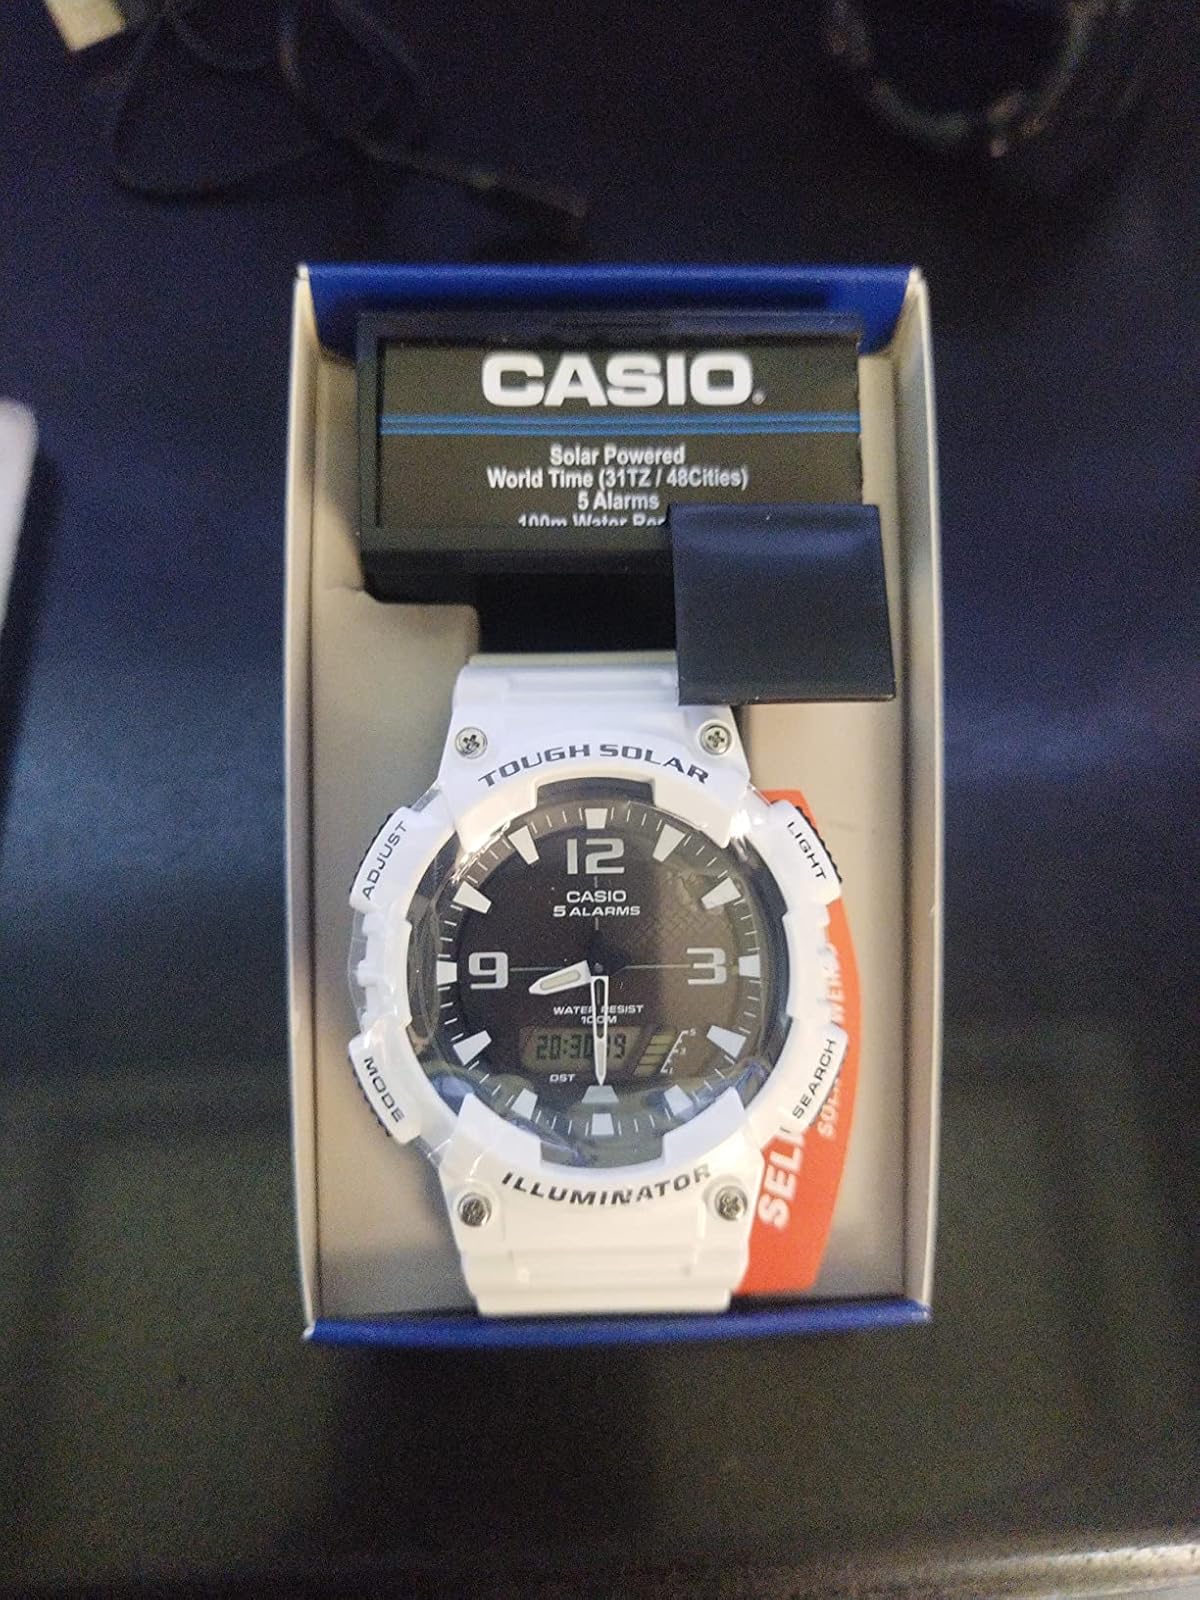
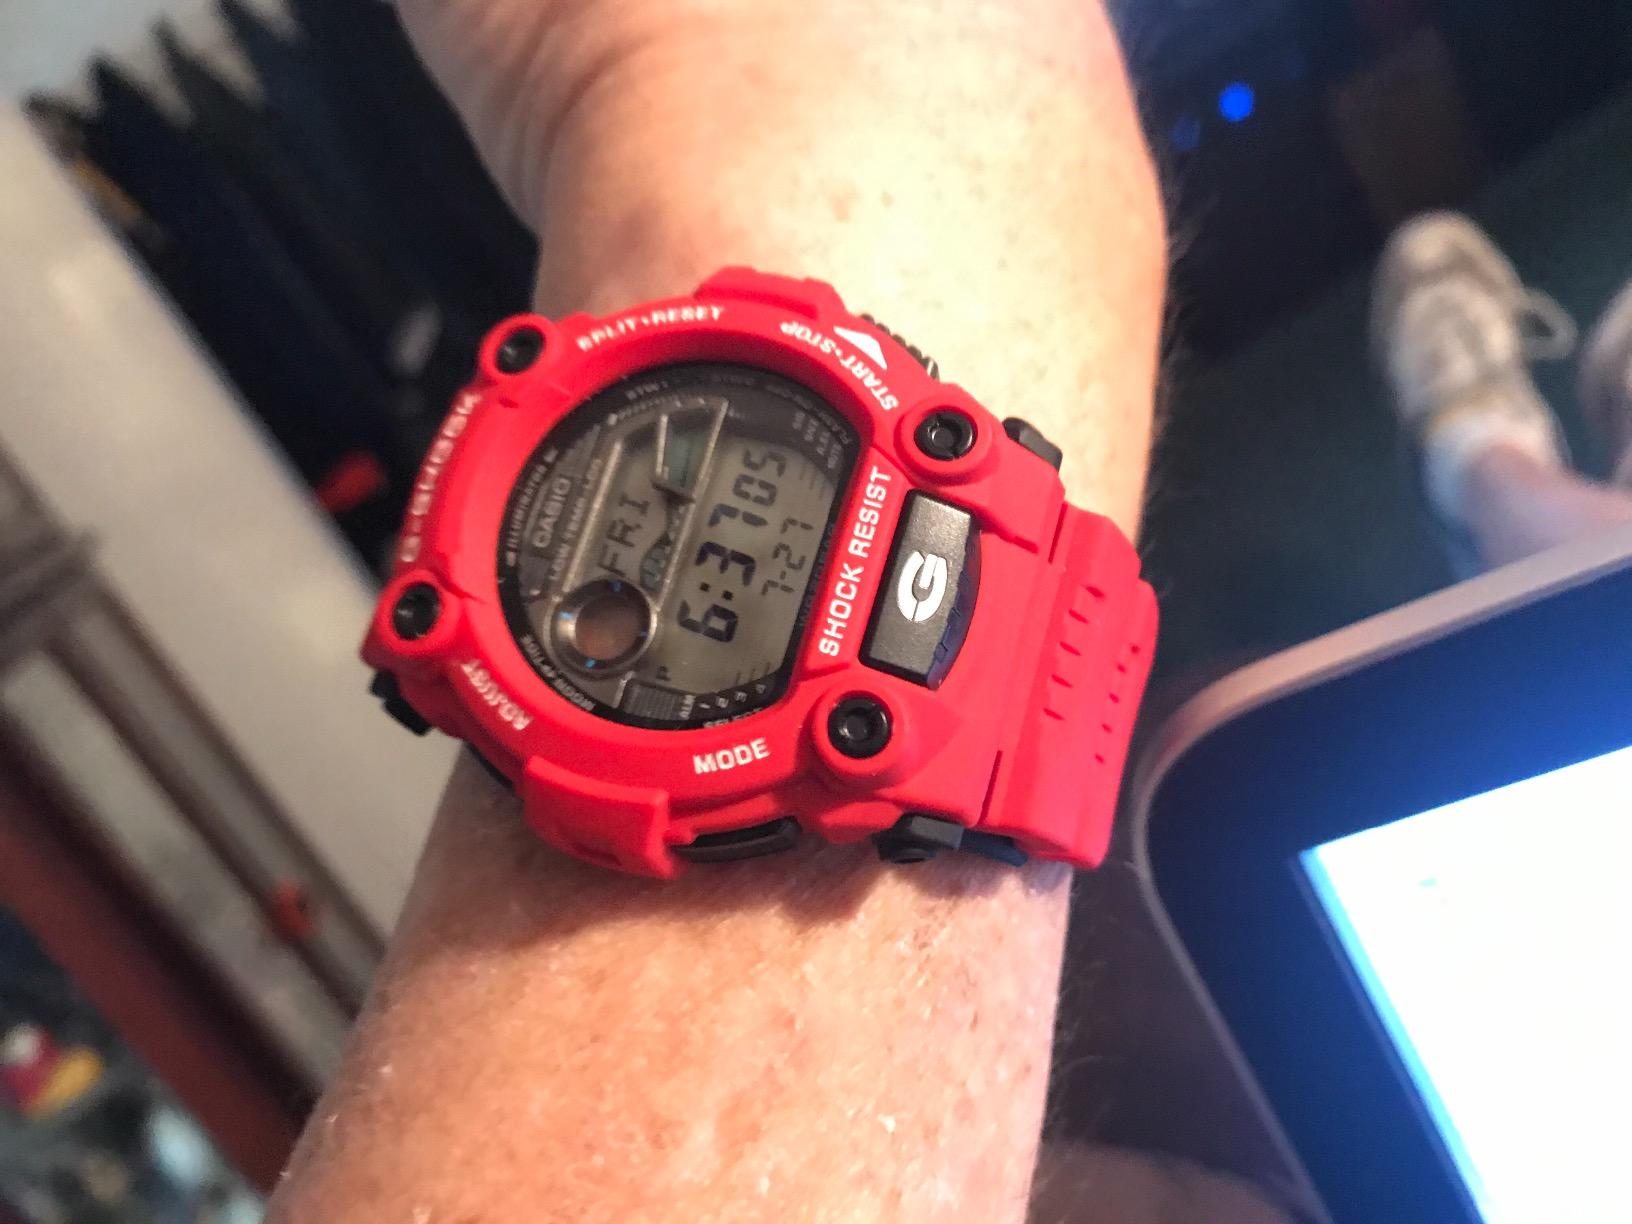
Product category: accessories_watch
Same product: no